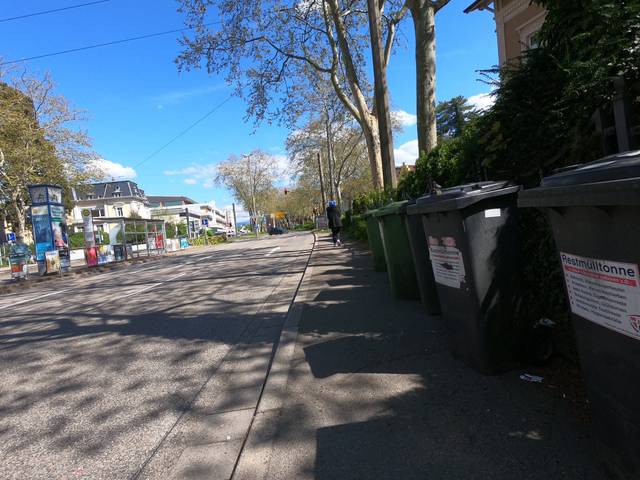
Region: Germany
Coordinates: 47.989, 7.858